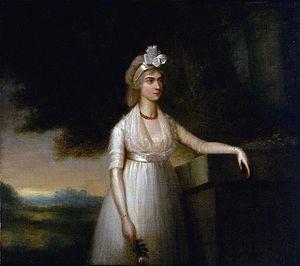
Frances « Fanny » Nisbet, Lady Nelson, est la femme de l'amiral Horatio Nelson.